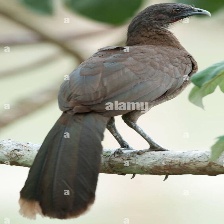
Species: GREY HEADED CHACHALACA
Scientific name: ORTALIS CINEREICEPS